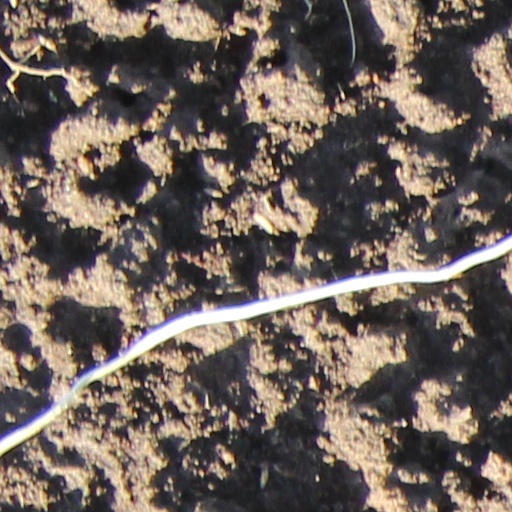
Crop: wheat